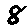
Label: 8